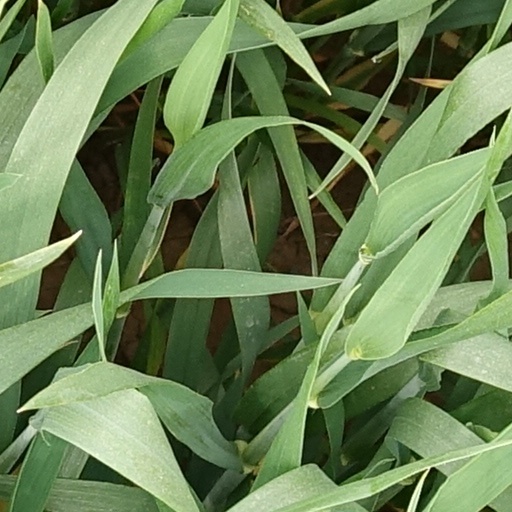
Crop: wheat